John Witherspoon

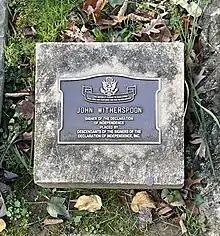
Witherspoon grave at Princeton Cemetery

At the urging of Benjamin Rush and Richard Stockton, whom he met in Paisley, Witherspoon finally accepted their renewed invitation (having turned one down in 1766) to become president and head professor of the small Presbyterian College of New Jersey in Princeton. Thus, Witherspoon and his family emigrated to New Jersey in 1768.